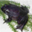
Label: frog